Answer in natural language. Is Doorway (highlighted by a red box) further away or in front of Television (highlighted by a blue box)? Choose between the following options: further away or in front
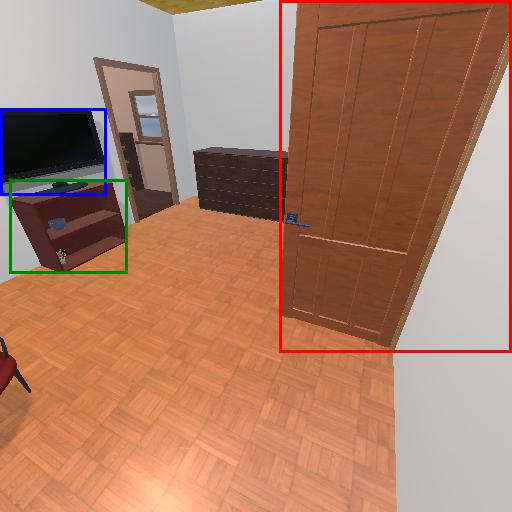
<answer>in front</answer>